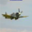
Label: airplane